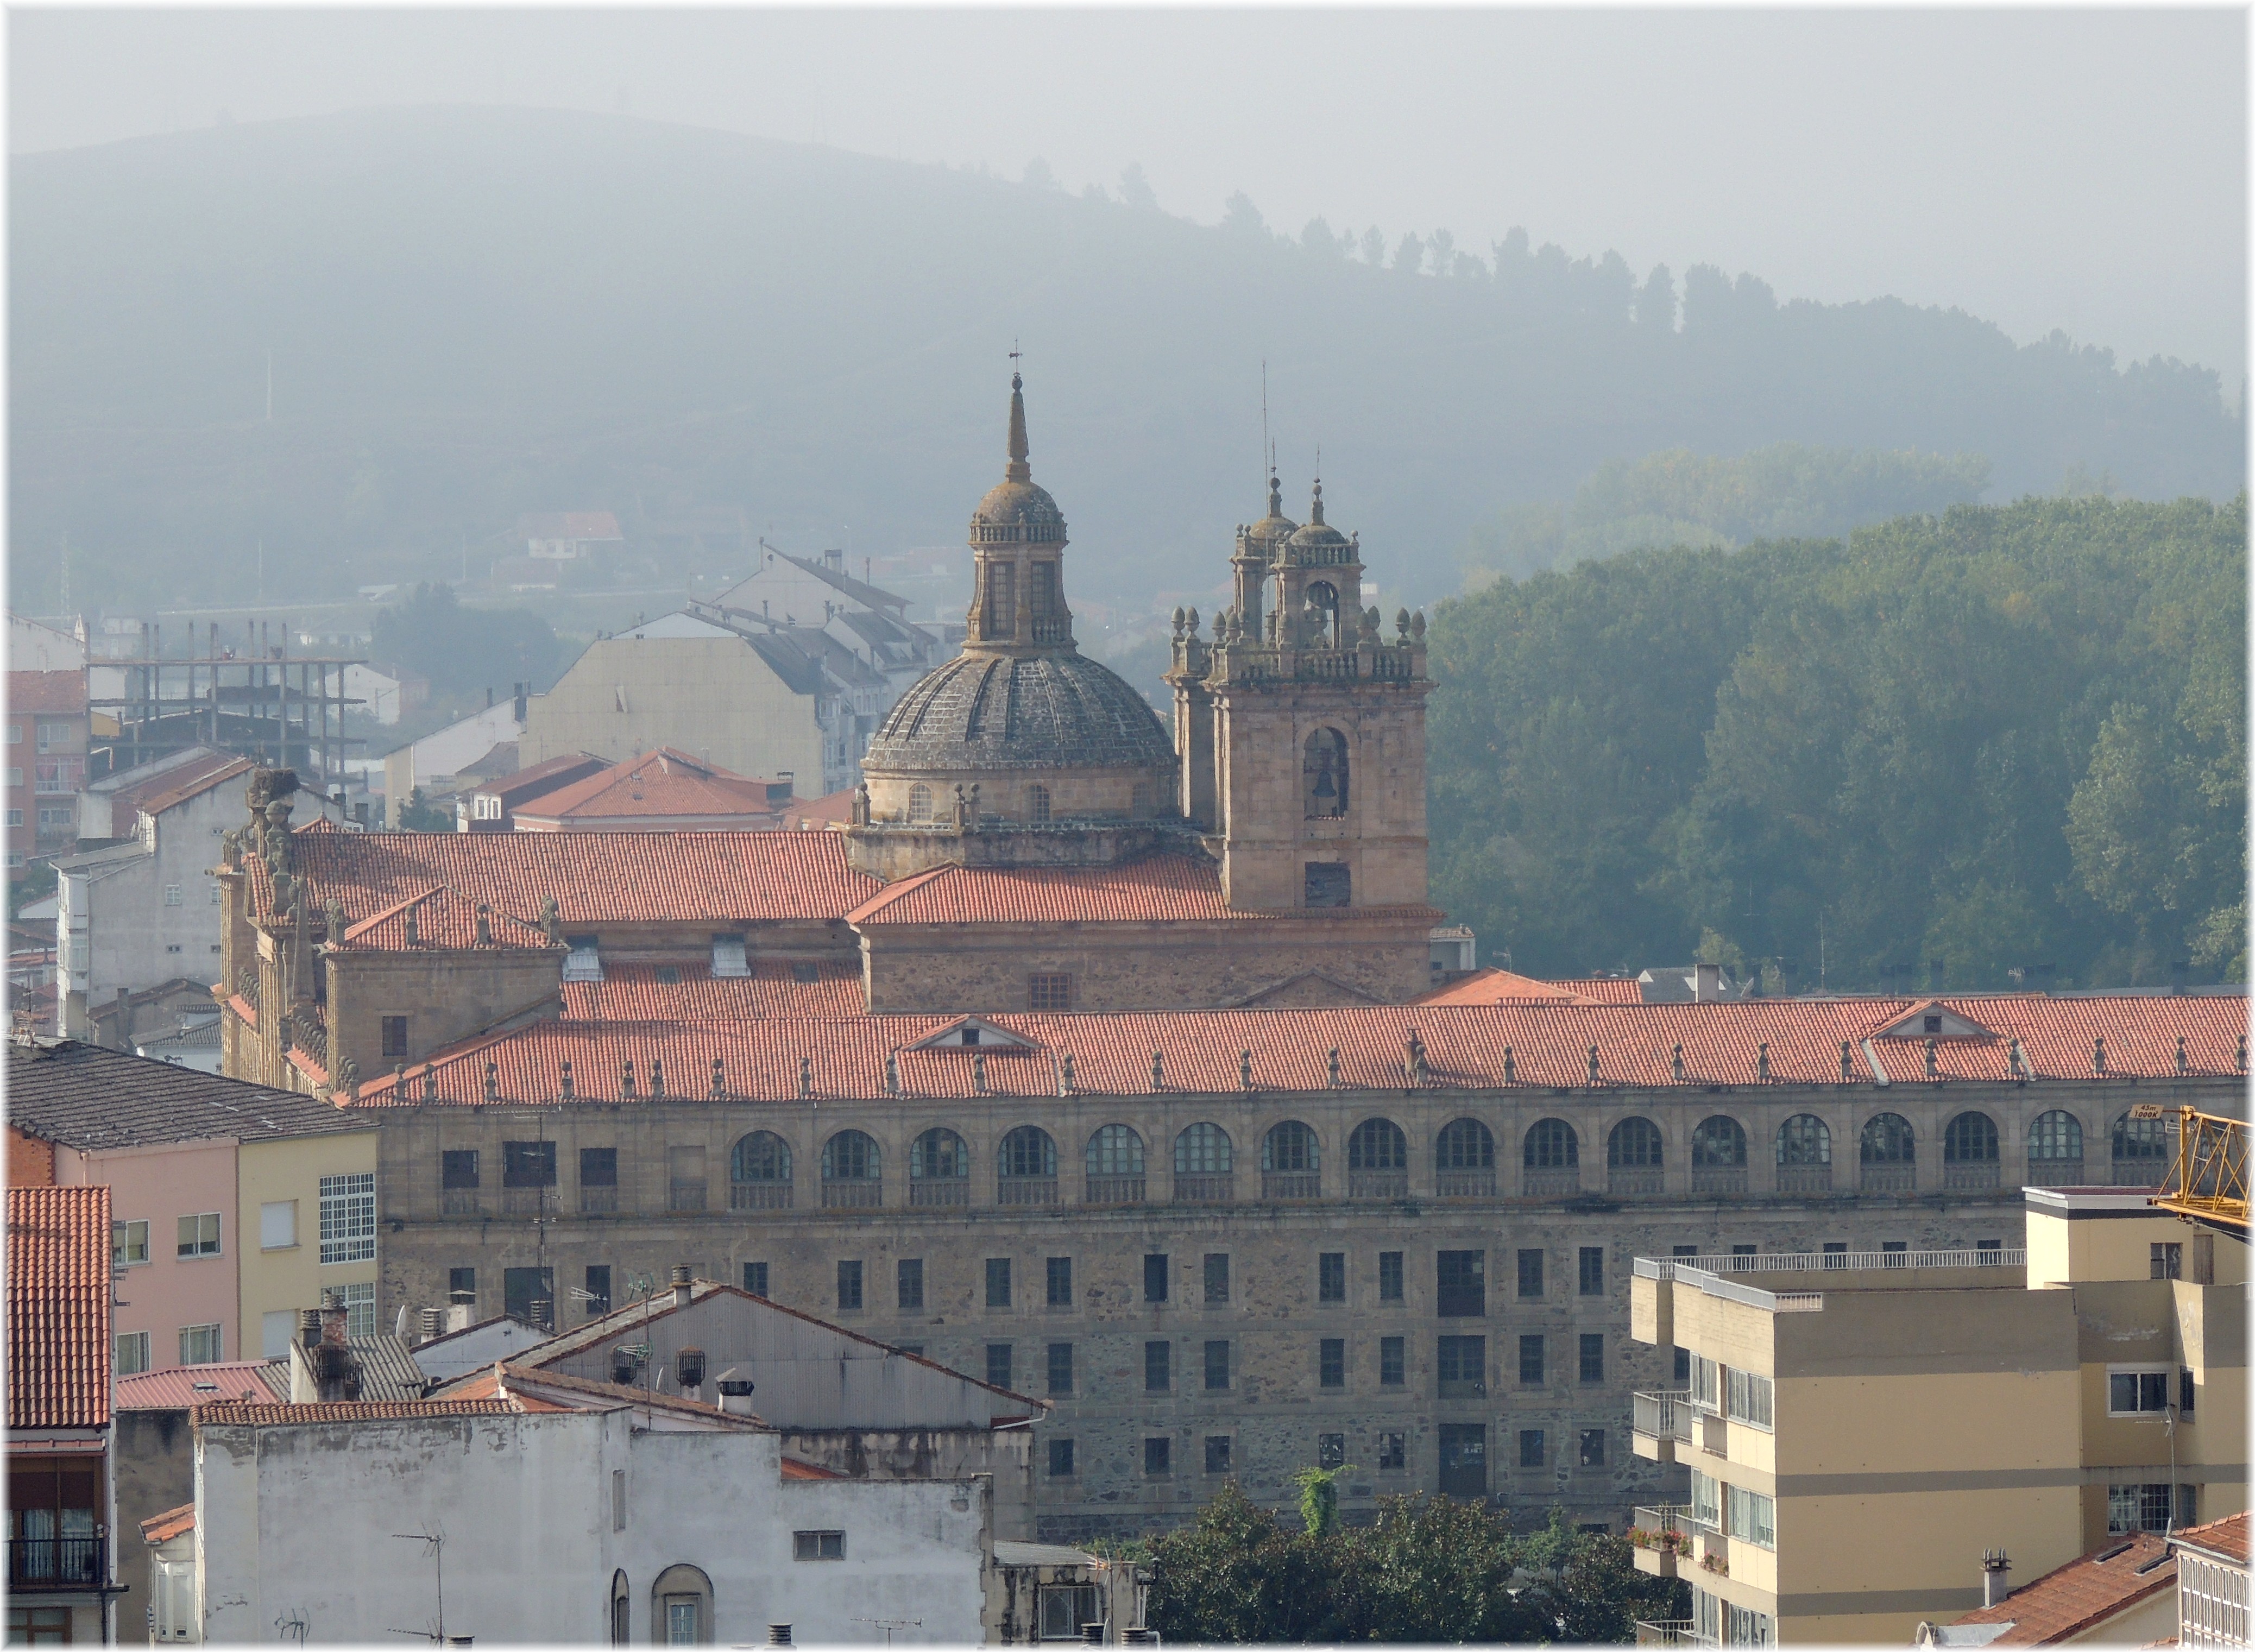
town, building, palace, city, cityscape, tower, landmark, cathedral, tourism, place of worship, cool image, historic site, human settlement